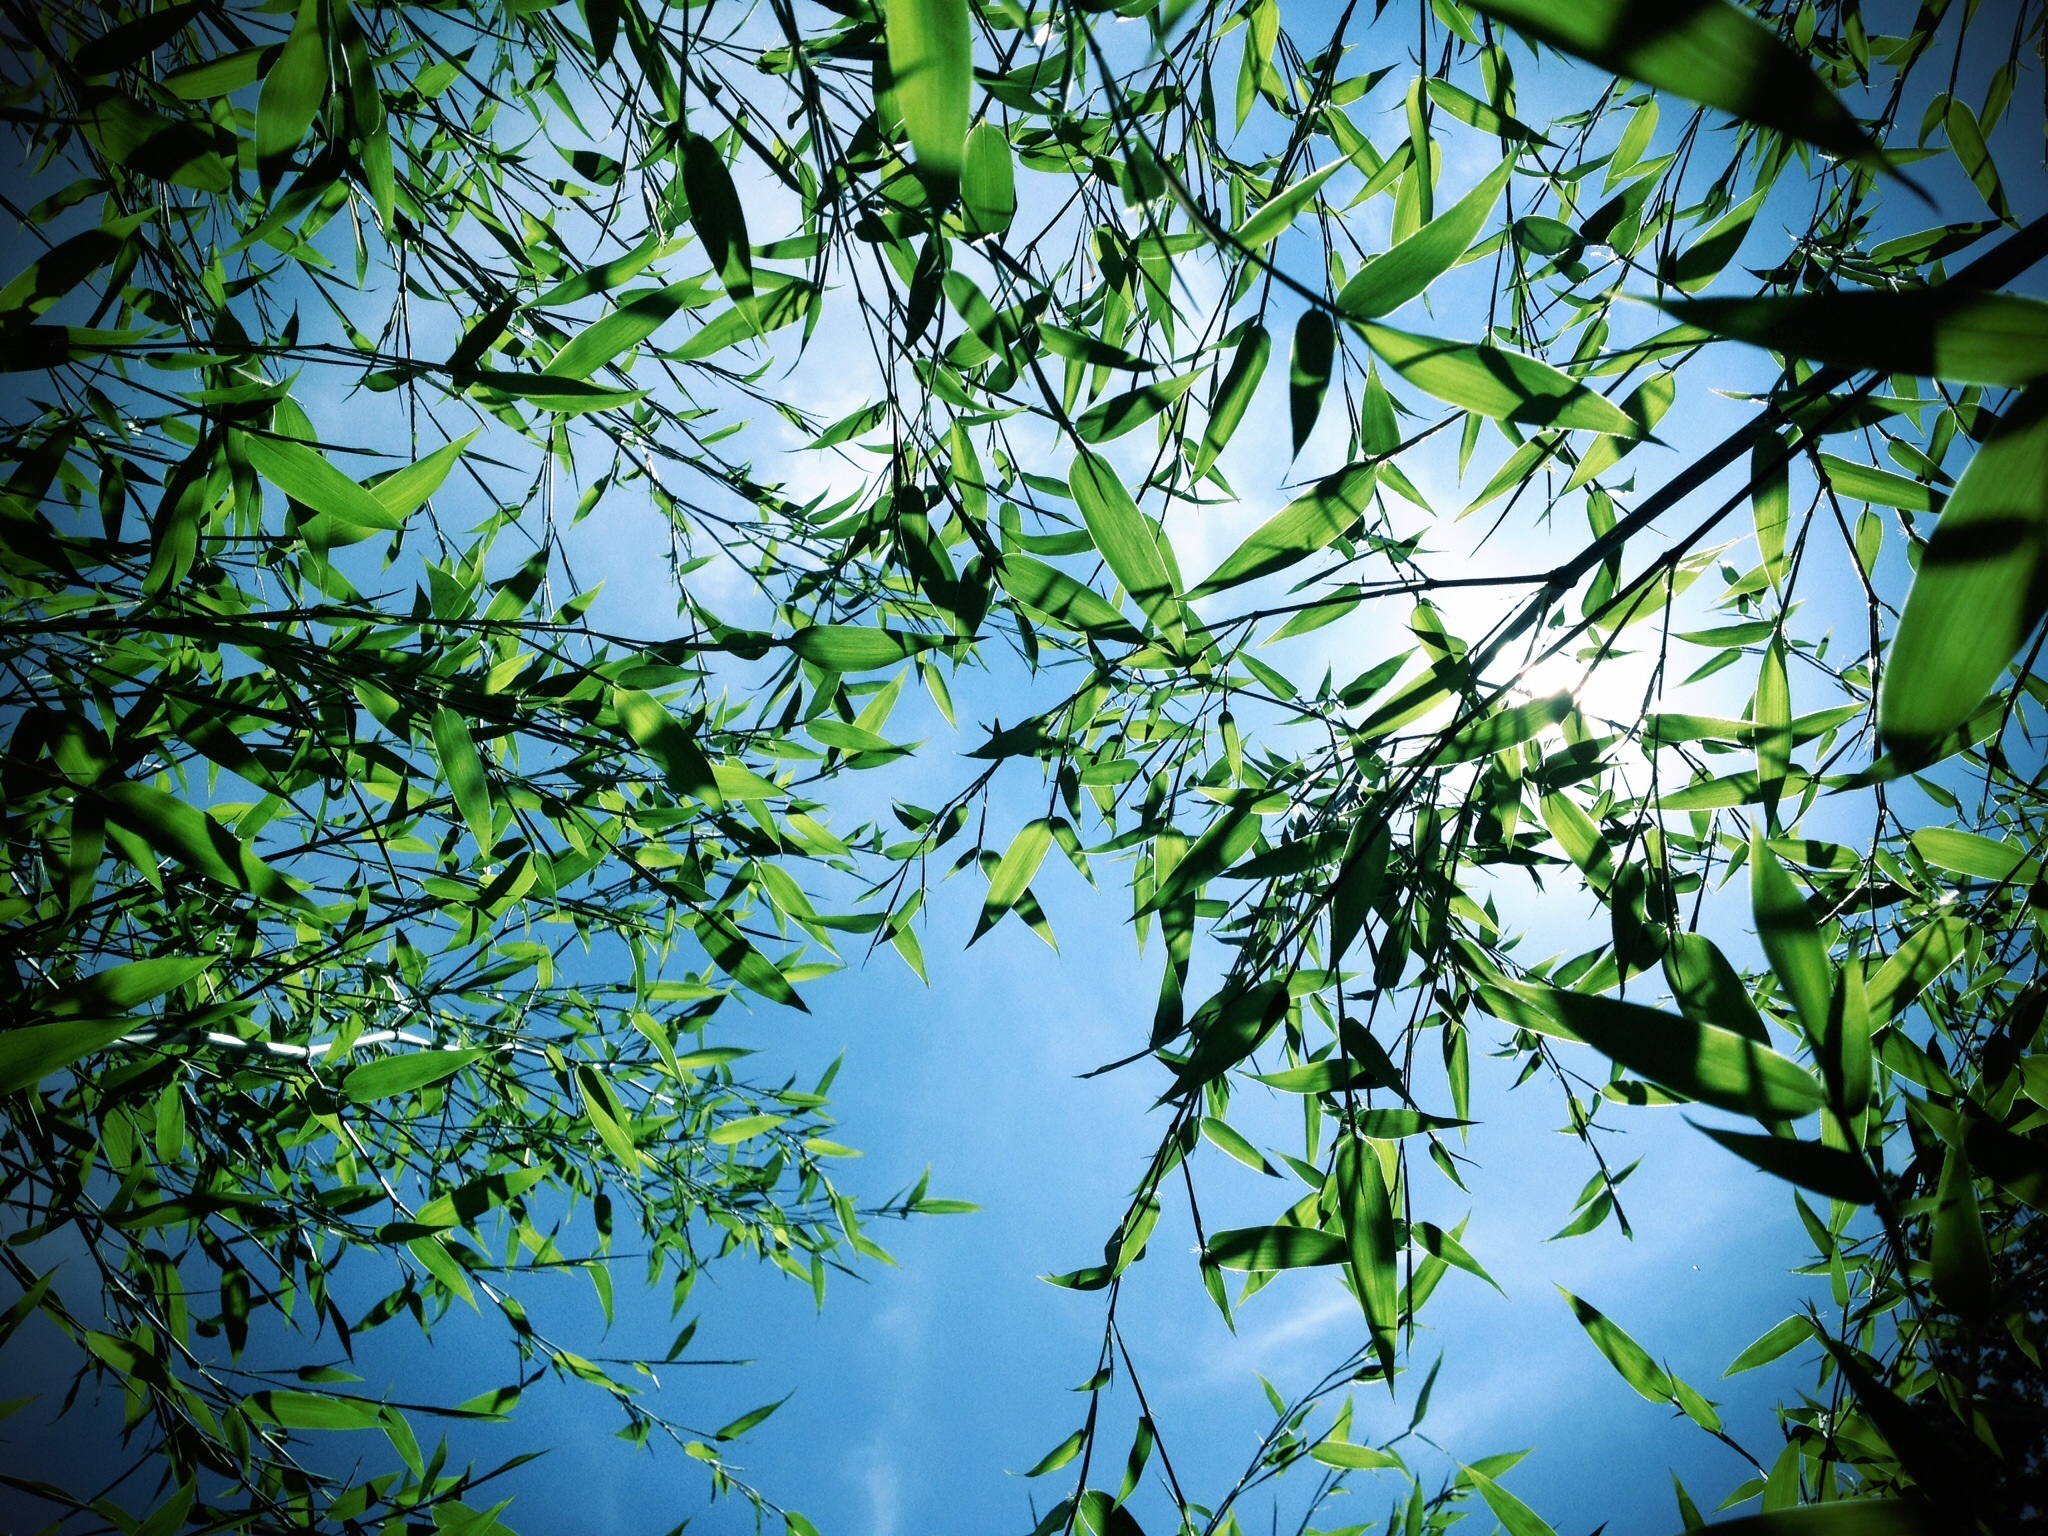
tree, nature, forest, branch, plant, sunlight, leaf, flower, green, jungle, botany, flora, vegetation, rainforest, deciduous, woodland, habitat, ecosystem, natural environment, plant stem, woody plant